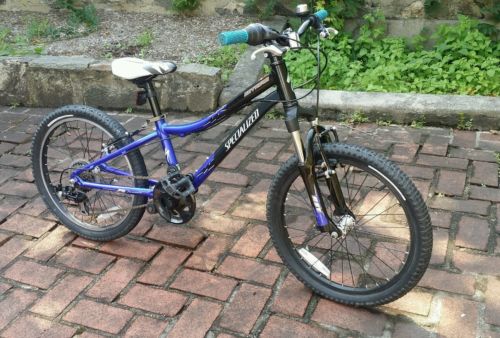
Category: bicycle